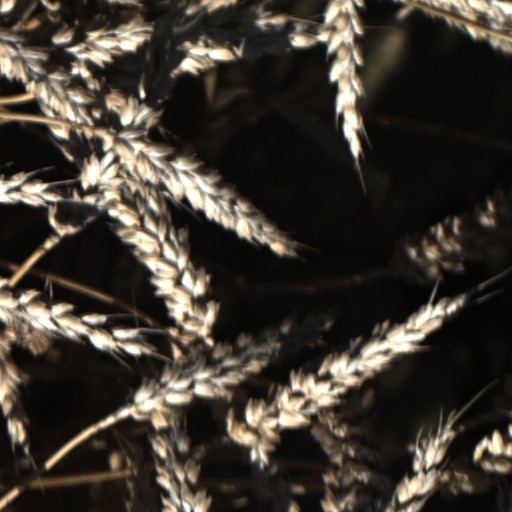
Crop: wheat